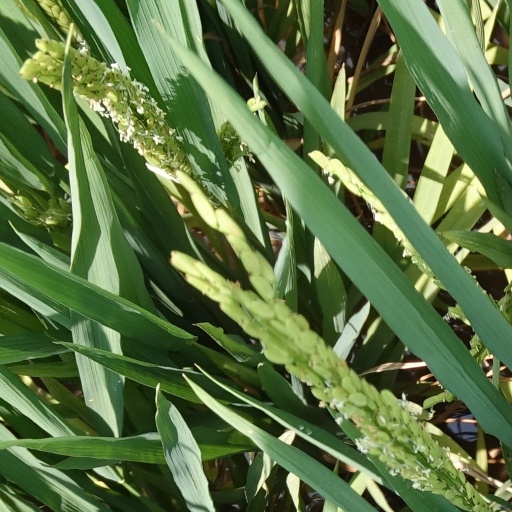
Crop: rice